Ace in the Hole (1951 film)

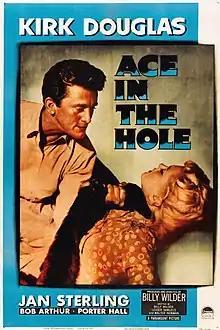
Theatrical release poster

Ace in the Hole, also known as The Big Carnival, is a 1951 American satirical drama film directed, produced, and co-written by Billy Wilder. The film stars Kirk Douglas as a cynical, disgraced reporter who creates a media circus surrounding a man trapped in a cave in rural New Mexico to try to regain a job on a major newspaper. The film co-stars Jan Sterling and features Robert Arthur and Porter Hall.